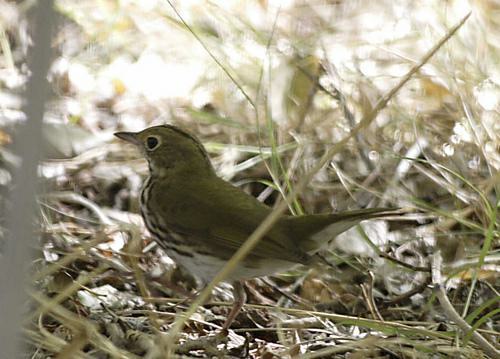
A photo of a ovenbird